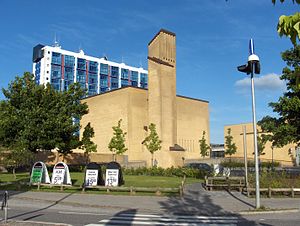
Hans Egedes Kirke (Aalborg Kommune)
Hans Egedes Kirke i Aalborg
Hans Egedes Kirke i Aalborg
Hans Egedes Kirke blev indviet i 1973. Den er beliggende på Grønlandstorv i Grønlandskvarteret i Aalborg.